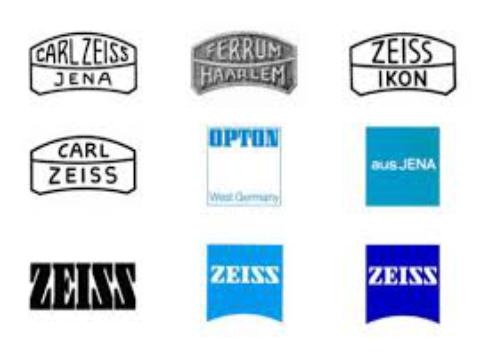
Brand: CARL ZEISS
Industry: Others